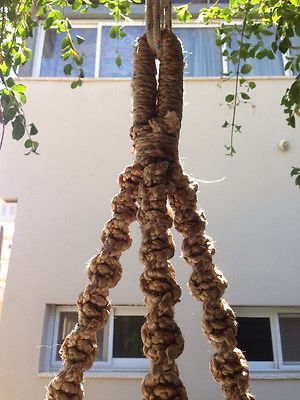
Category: chair